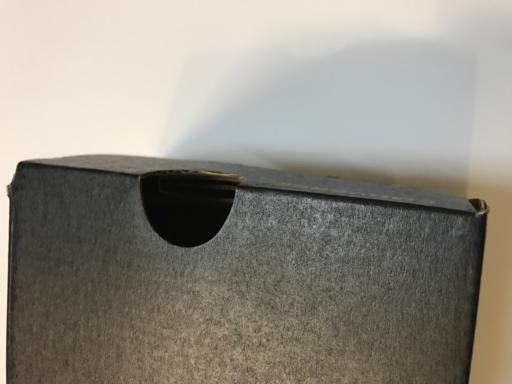
Label: cardboard